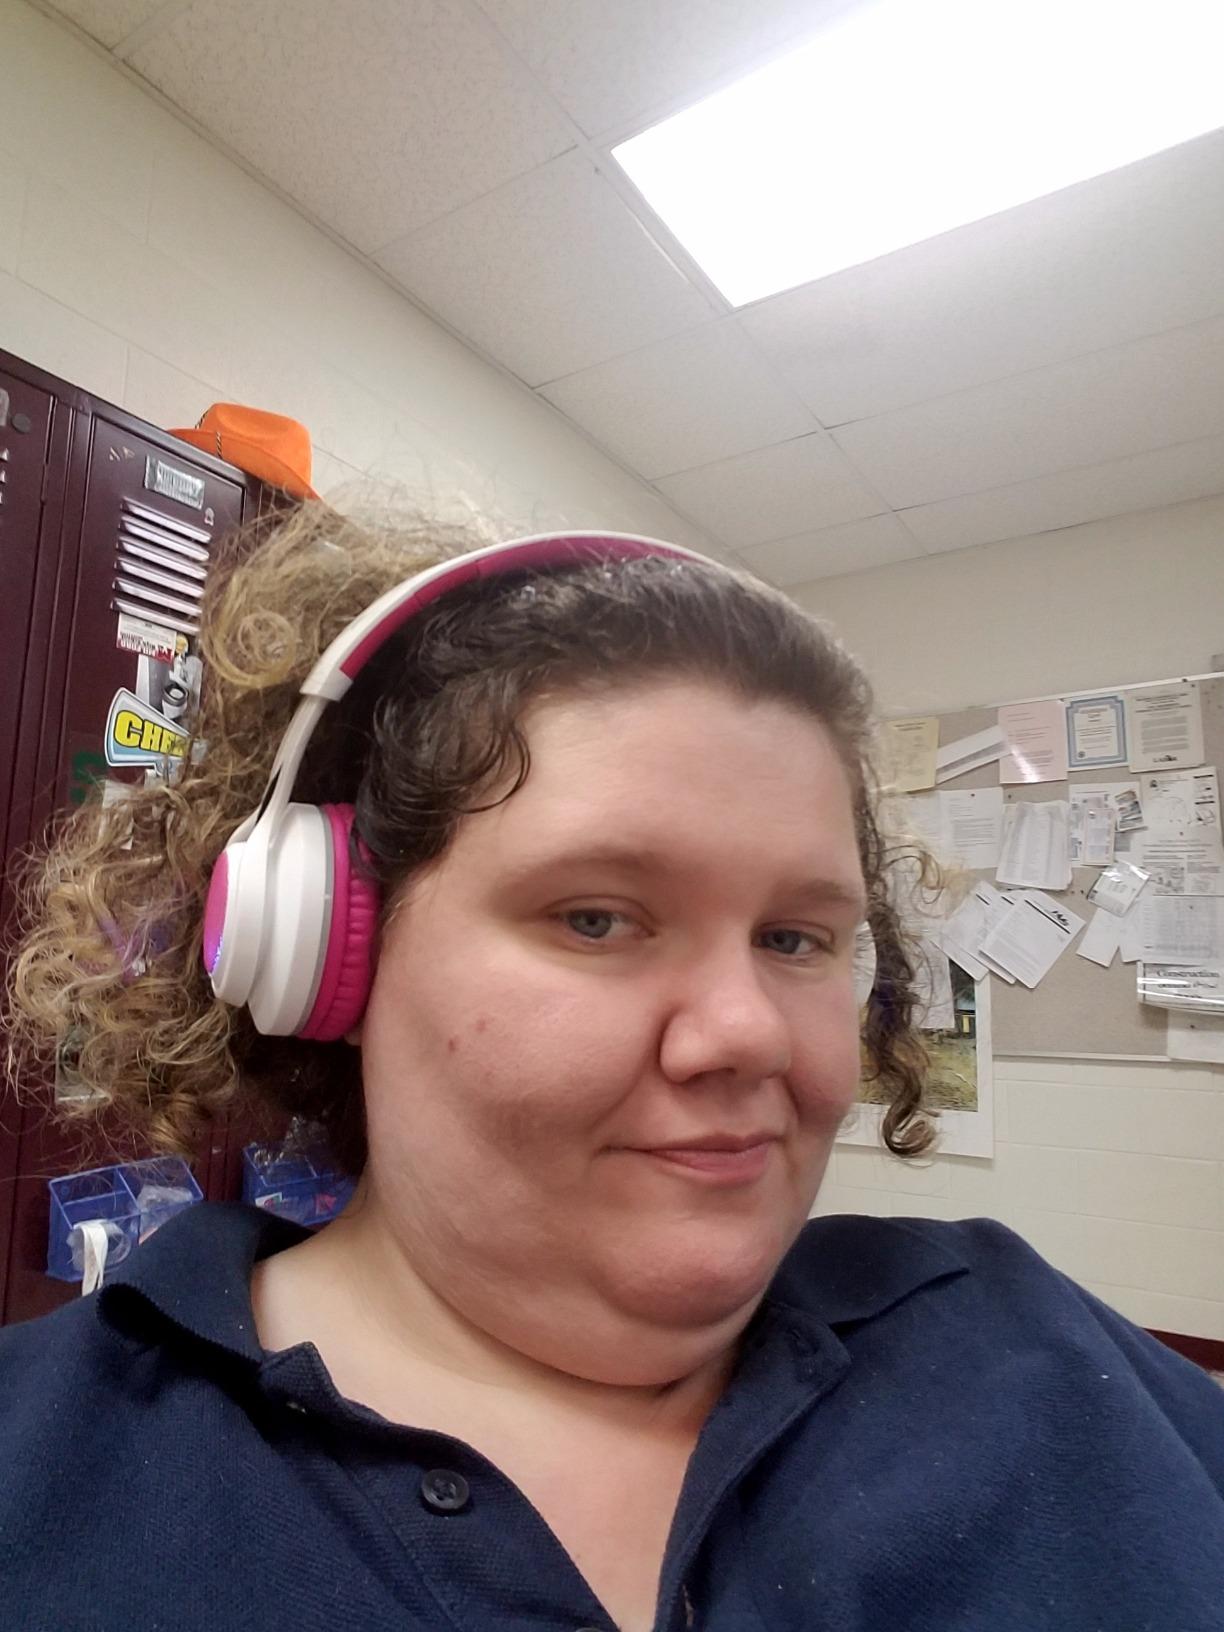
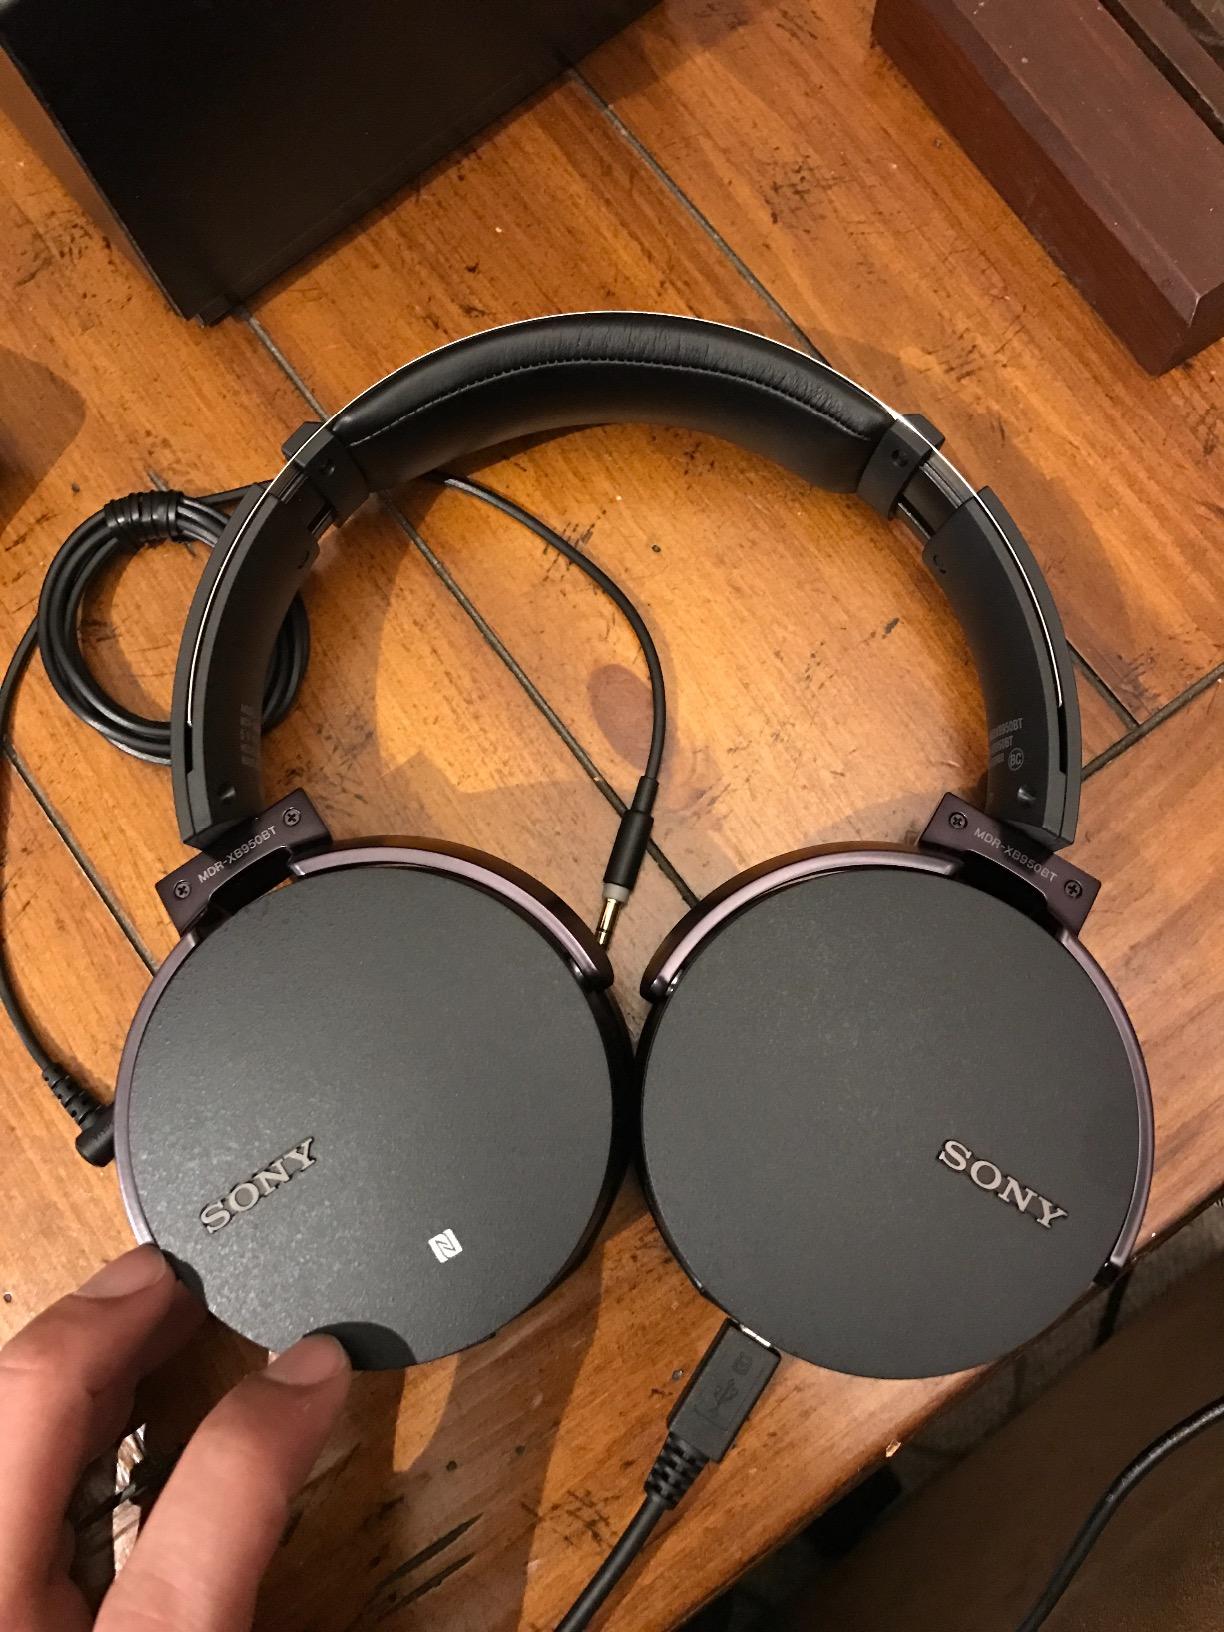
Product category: headphones
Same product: no